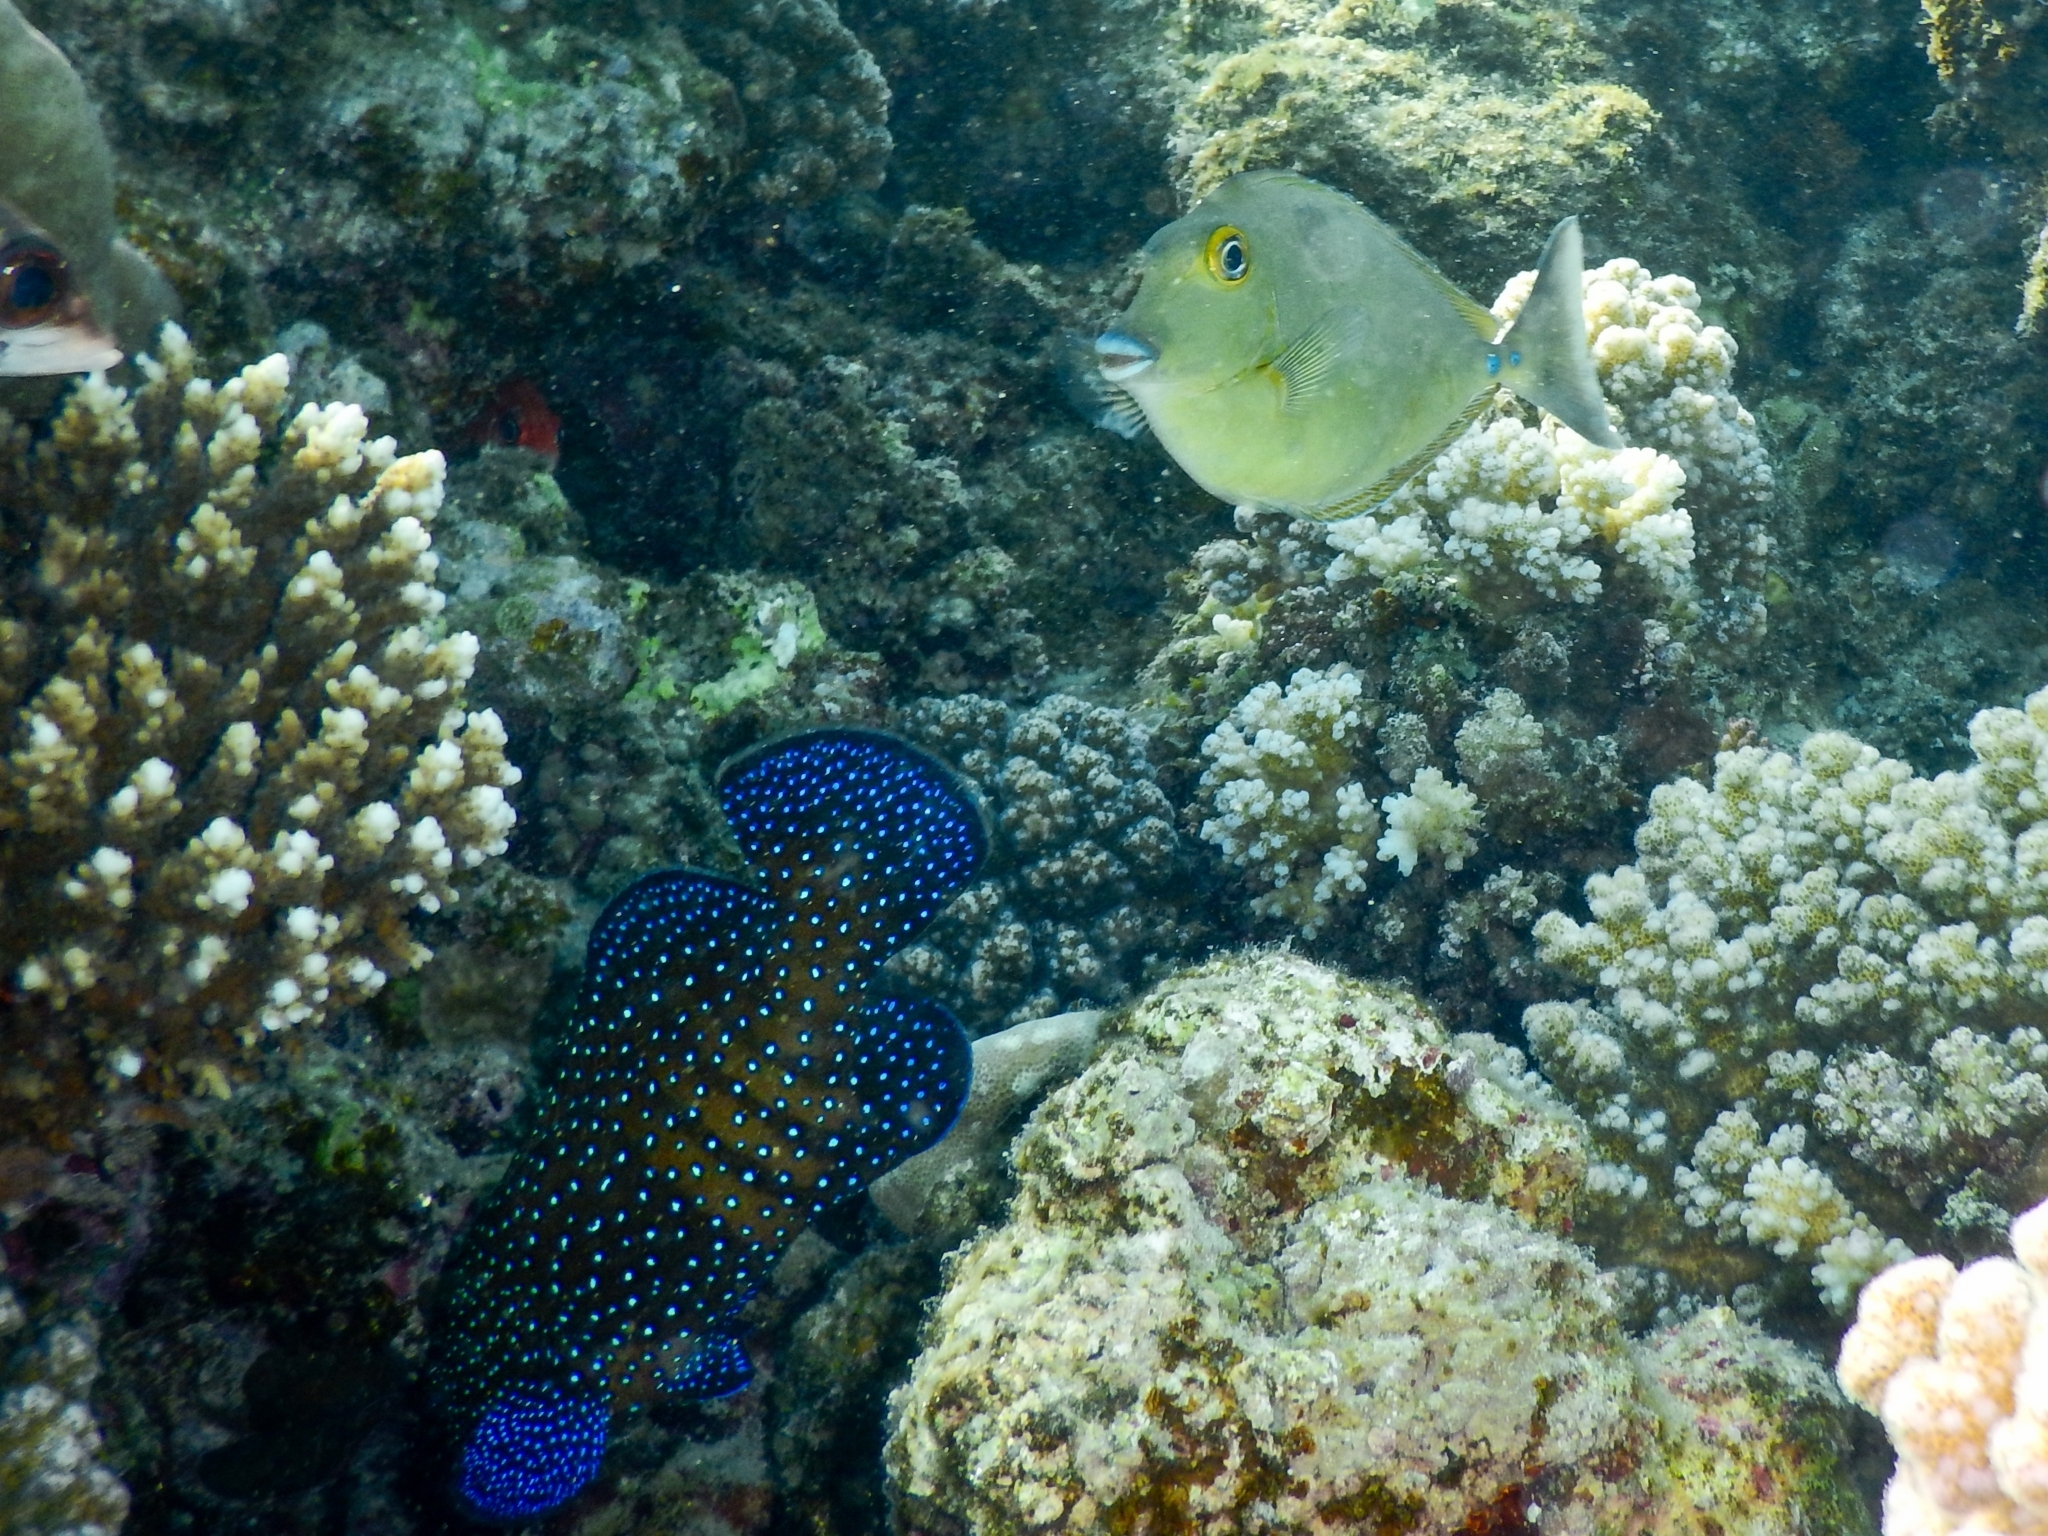
Naso unicornis (Bluespine Unicornfish)